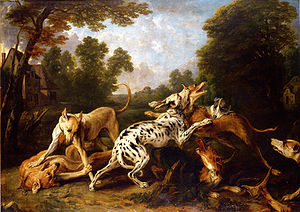
Dyremaleri
Hundeslagsmål af Frans Snyders
Dyremaleri har fremstillingen af dyrelivet til hovedformål. Medens fremstillinger af dyr naturligvis træffes hyppig i hedensk og kristen Oldtid, og dyrebilledet spiller en ikke ringe rolle i Middelalderens kunst i kirkens kalkmalerier, i miniaturer med videre, er det dog først i nyere tids kunst, at vi træffer det egentlige dyremaleri, dyremaleri som speciale.